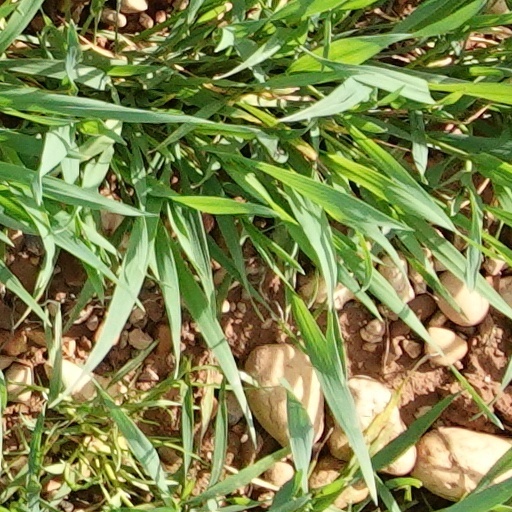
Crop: wheat